Mitsubishi MC-1

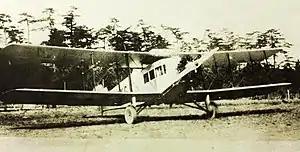

The Mitsubishi MC-1 was a 1920s Japanese single-engined biplane airliner designed and built by the Mitsubishi Aircraft Company.